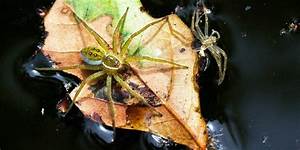
Label: spider